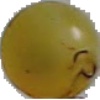
Label: Grape White 3